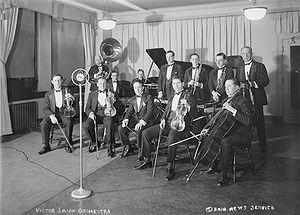
Nathaniel Shilkret — ou Nat Shilkret — est un compositeur, chef d'orchestre, pianiste, clarinettiste et arrangeur musical américain, né Nathaniel Schüldkraut à New York le 25 décembre 1889, décédé à New York le 18 février 1982.